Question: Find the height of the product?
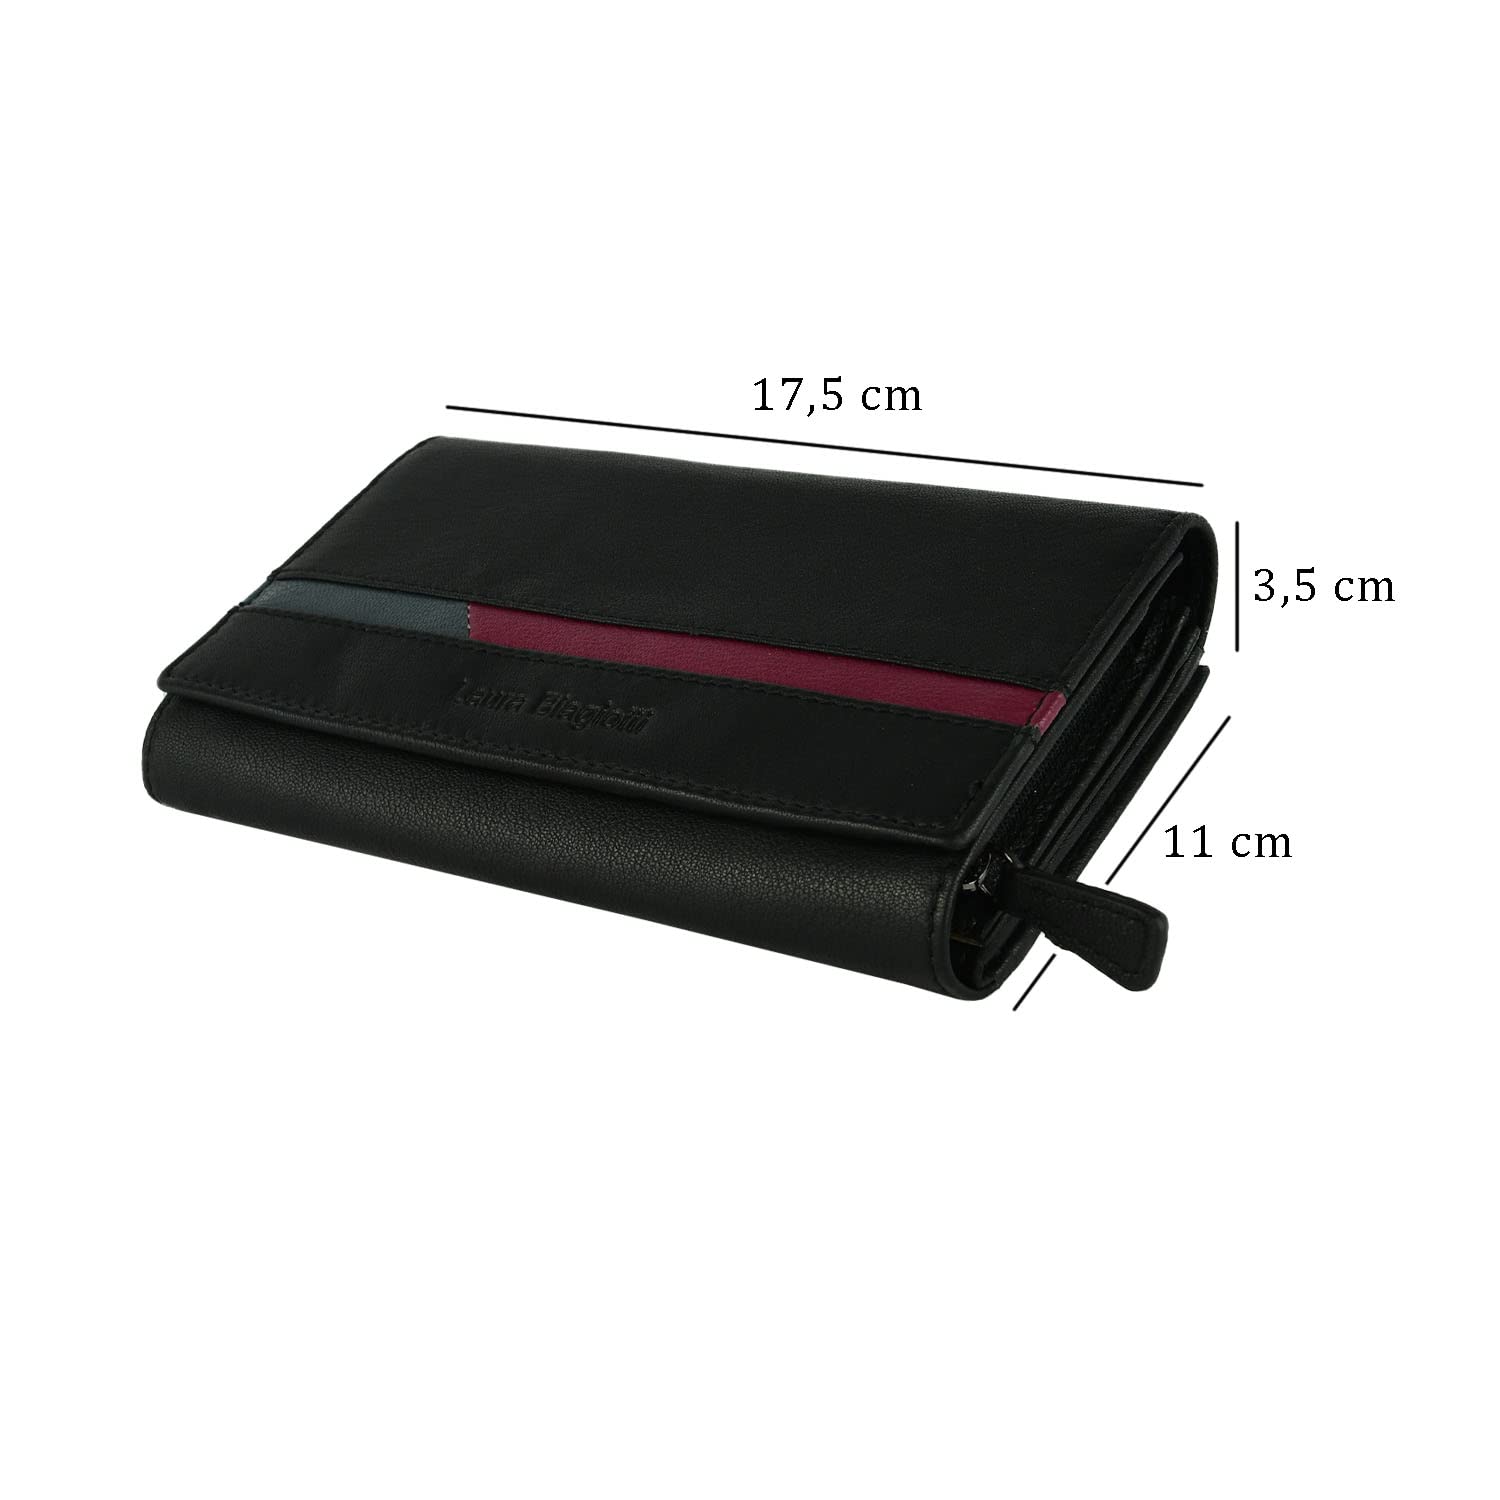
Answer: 3.5 centimetre